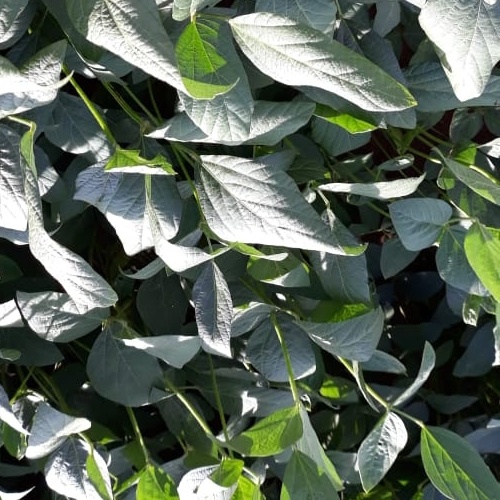
Label: Healthy